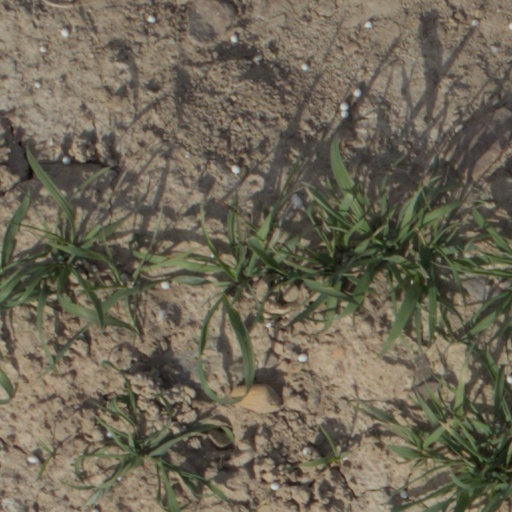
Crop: wheat